Venkalam

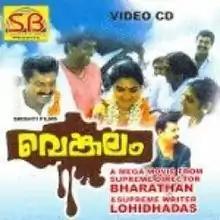
VCD cover

Venkalam is a 1993 Indian Malayalam-language film, directed by Bharathan and written by A. K. Lohithadas. The movie features Murali, Manoj K. Jayan and Urvashi in the lead roles. The film deals with the issue of Polyandry, a prevalent tradition among the Kammalar community in Kerala.